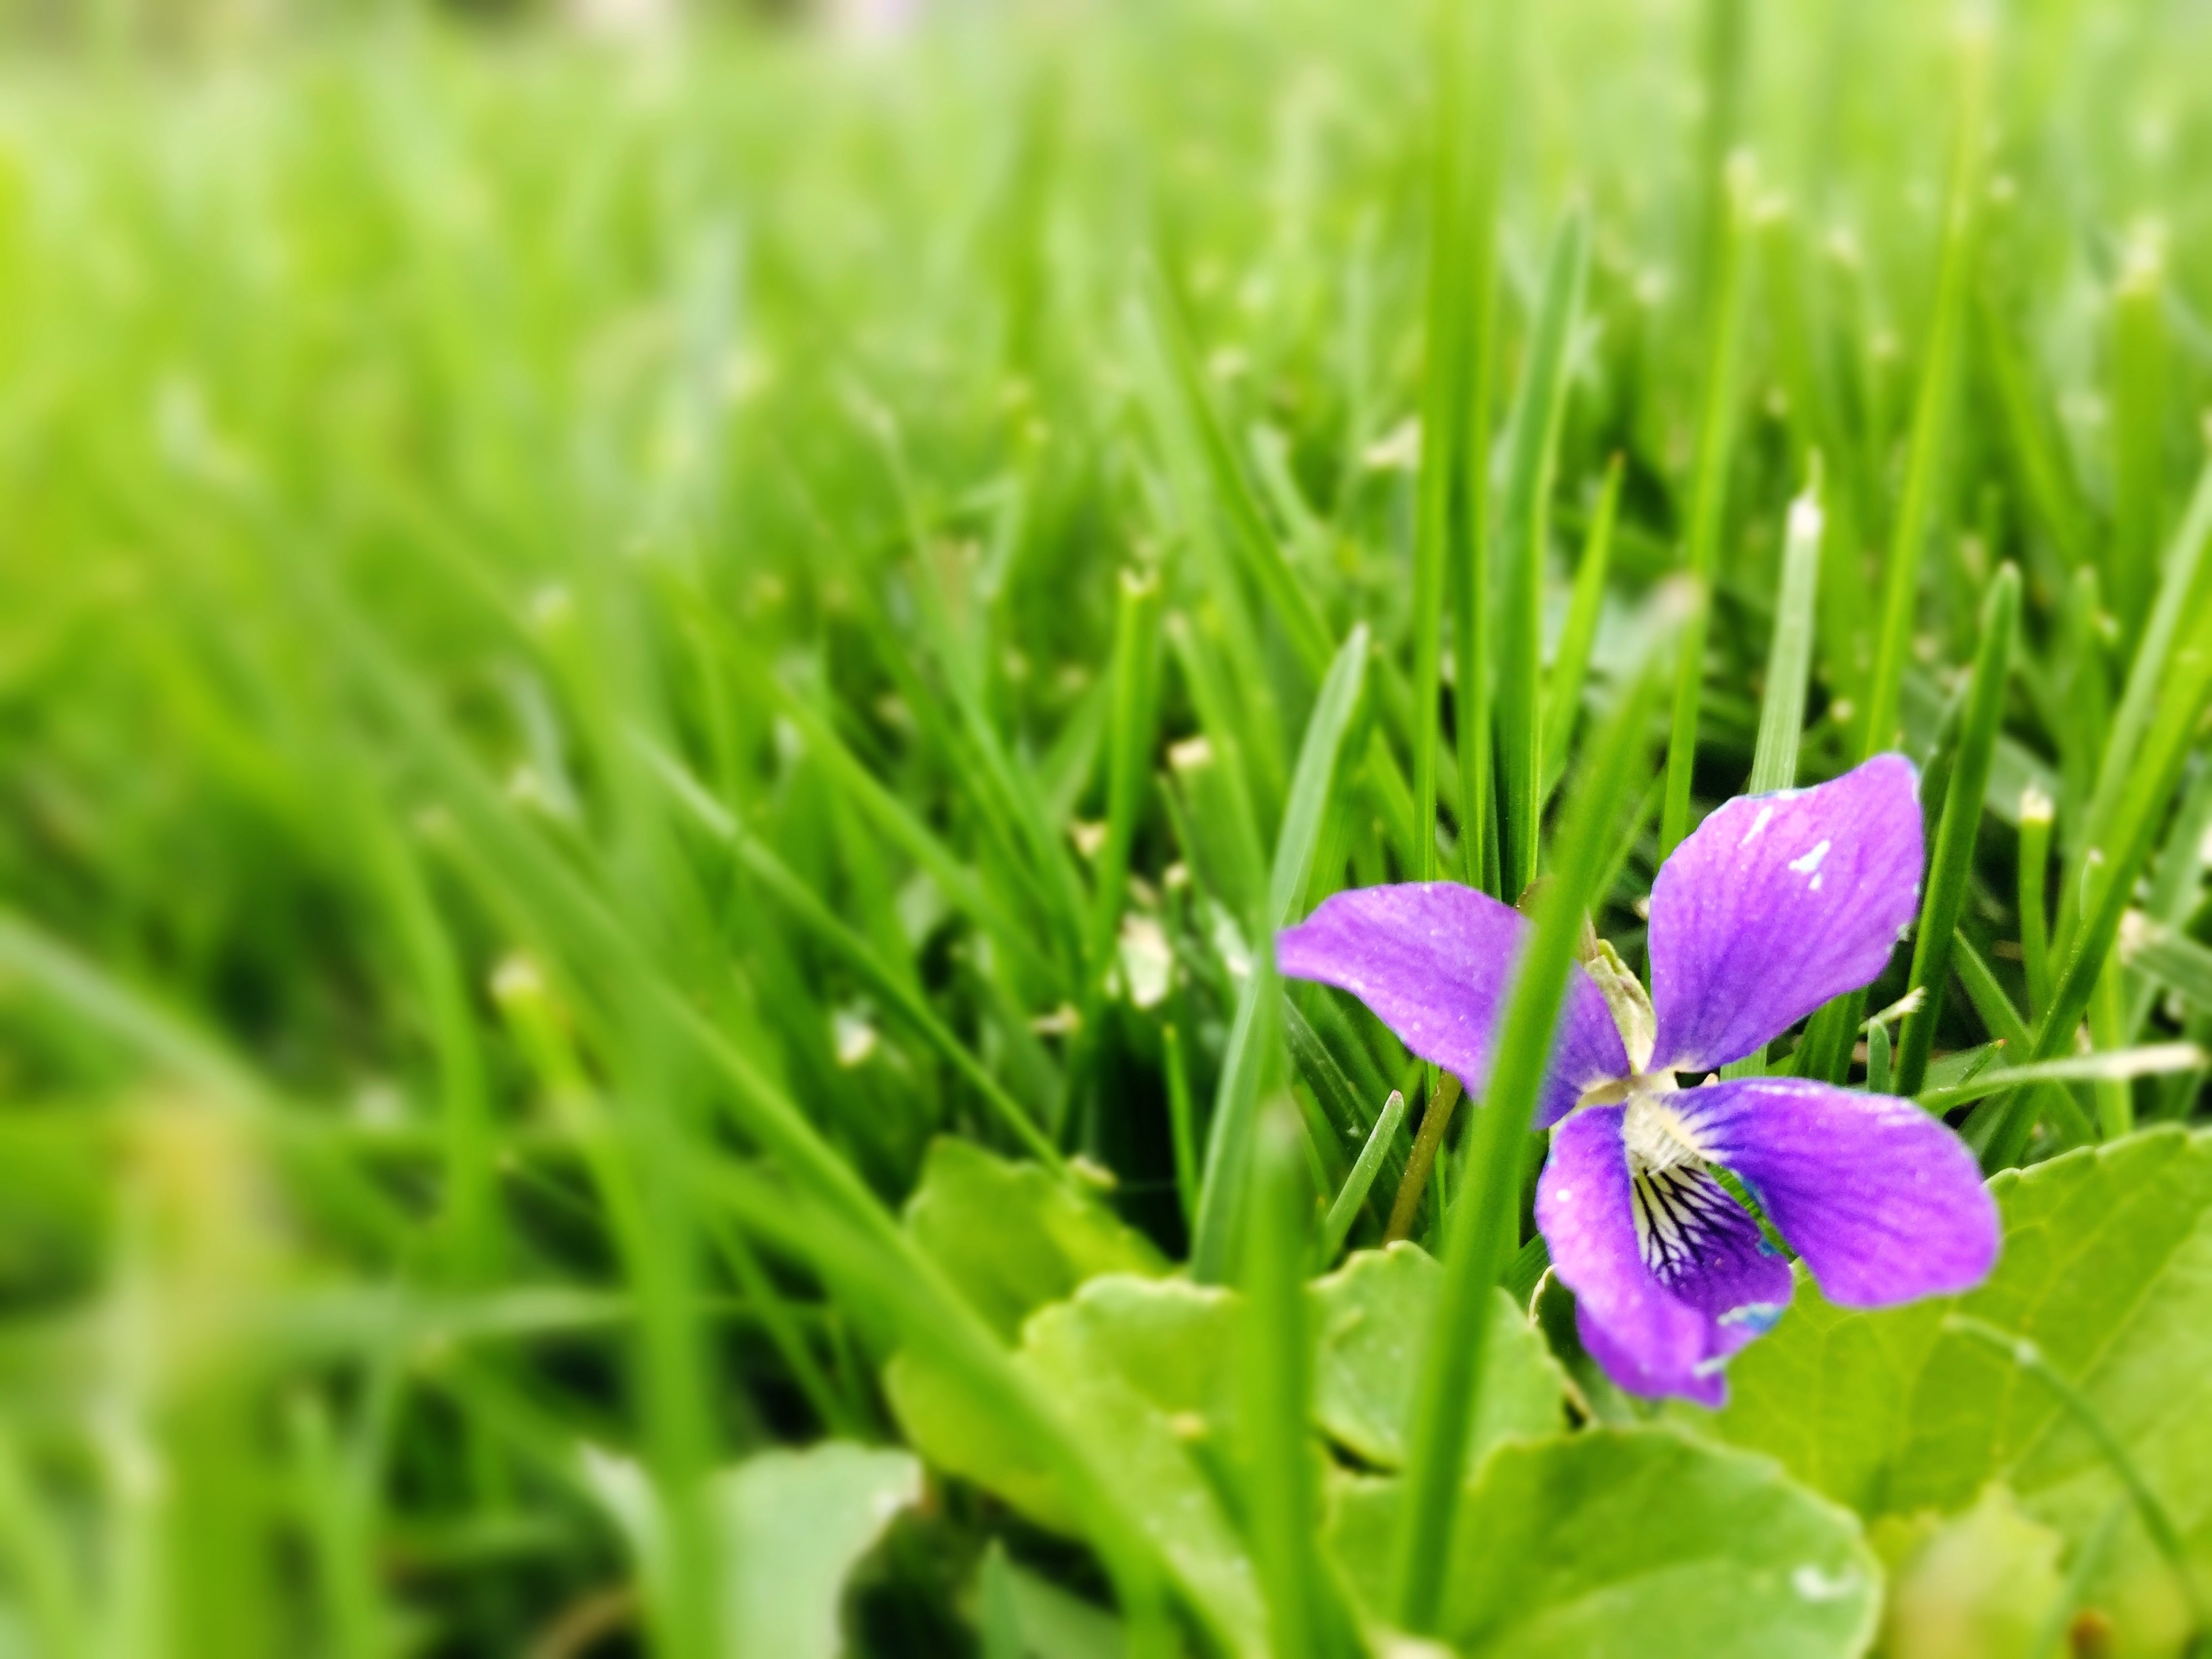
grass, plant, field, lawn, meadow, flower, green, botany, flora, wildflower, grassland, macro photography, flowering plant, grass family, land plant